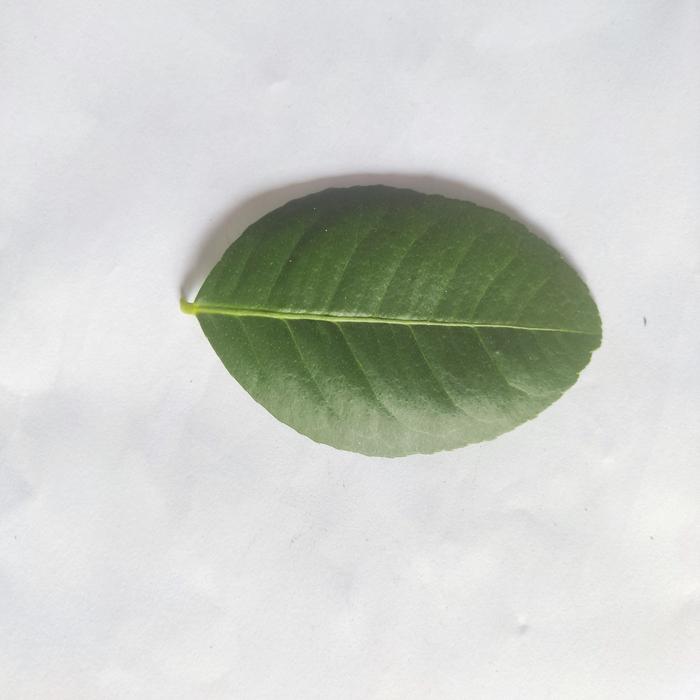
Crop: Lemon
Leaf condition: Healthy_Leaf